Sports Toto

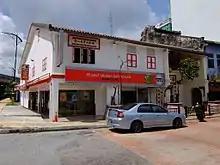
Sports Toto outlet in Johor Bahru, Johor.

STM Lottery Sdn Bhd (a.k.a. Sports Toto), formerly known as Sports Toto Malaysia Sdn Bhd, is a Malaysian company, which operates in the gambling sector.